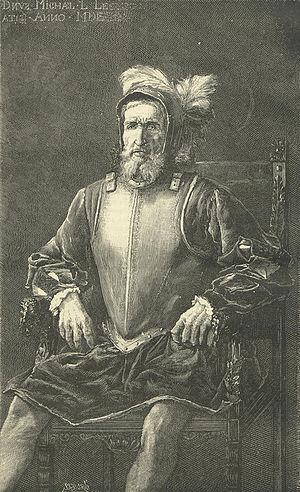
Le gouverneur général des Philippines exerce le pouvoir exécutif durant les deux grandes périodes de colonisation des Philippines, d'abord par le Royaume d'Espagne de 1565 à 1898, puis par les États-Unis de 1898 à 1946. Il représente aussi le roi d'Espagne puis le gouvernement américain sur l'archipel.
Miguel López de Legazpi né en 1502 à Zumarraga, Espagne, décédé le 20 août 1572 à Manille, connu également comme El Adelantado et El Viejo, est un conquistador basque-espagnol qui débarqua aux îles Philippines le 5 février 1565.